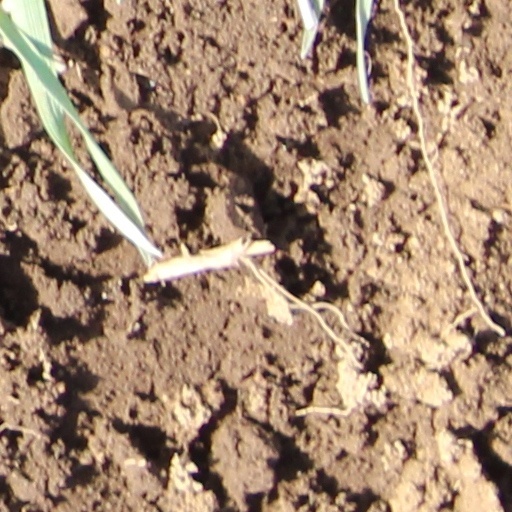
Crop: wheat